Nobuko Nabeshima

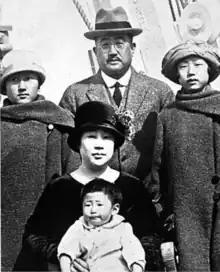
The Matsudaira family in 1925; Nobuko Nabeshima is seated holding her son; her husband and two daughters stand behind them

In 1906, Nabeshima married diplomat Tsuneo Matsudaira. Their son was Ichiro Matsudaira. One of their daughters was Setsuko, who became a princess in the Imperial House of Japan. One of the Matsudairas' grandchildren is Tsunenari Tokugawa, current head of the Tokugawa clan (as of 2022), and one of their great-grandchildren is writer and translator Iehiro Tokugawa. Her husband died in 1949, and she lived with her widowed daughter after 1953; she died in 1969, at the age of 82.